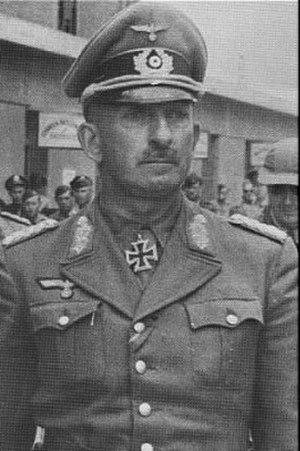
Hans-Jürgen von Arnim, né à Ernsdorf le 4 avril 1889 et mort à Bad Wildungen le 1ᵉʳ septembre 1962, était un Generaloberst allemand au sein de la Wehrmacht pendant la Seconde Guerre mondiale. Il appartenait à la famille Arnim, issue de la noblesse prussienne.